Chris Hoiles

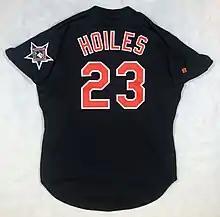
1993 Baltimore Orioles #23 Chris Hoiles alternate jersey

Hoiles had his best season offensively in 1993, hitting for a .300 batting average at mid-season. Cito Gaston, the American League manager for the 1993 All-Star Game held in Baltimore, received criticism for naming Oakland catcher Terry Steinbach as a reserve player instead of hometown favorite Hoiles. Both players were hitting .300, but Hoiles had 18 home runs compared to Steinbach's seven. Gaston explained that he was forced by Major League Baseball rules to name at least one Oakland player to the All-Star team. Hoiles finished the season with a .310 batting average along with 29 home runs, 80 runs batted in, a .416 on-base percentage and a .585 slugging percentage. He ranked fifth in the American League in slugging percentage and in on-base percentage, and finished in 16th place in balloting for the 1993 American League Most Valuable Player Award.